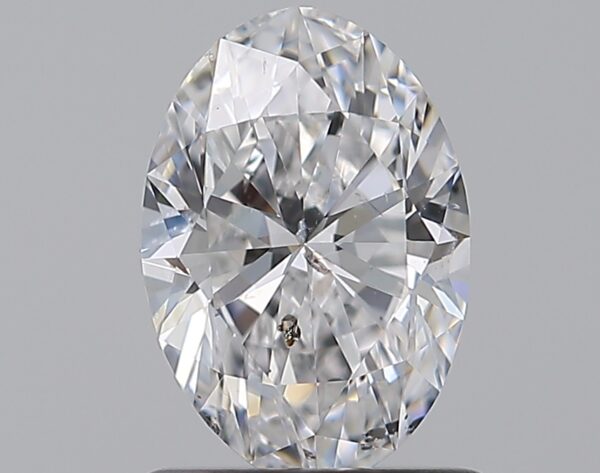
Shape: oval
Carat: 1.01
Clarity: SI2
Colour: D
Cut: EX
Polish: EX
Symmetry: VG
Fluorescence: M
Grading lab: GIA
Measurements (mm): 8.09 x 5.54 x 3.51